Ernesto Pérez Acosta (golfer)

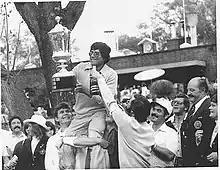

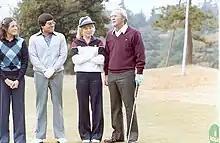

Pérez Acosta was born and raised in the Agua Caliente neighborhood of Tijuana, Mexico. He grew up in a family of a well-known and respected dynasty of pro golfers in Mexico, along brothers Fidel, David, Eduardo, Luis and Carlos. He had his beginnings in the golfing arena as a caddie at the Tijuana Country Club, where he came to be a long-time club and touring professional.